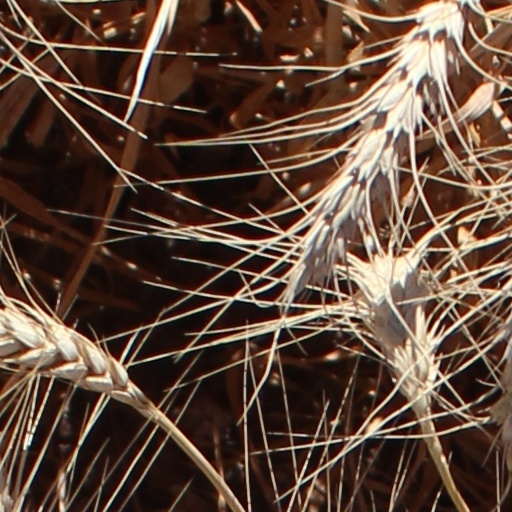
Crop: wheat